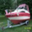
Label: ship